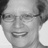
Emotion: happy